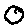
Label: 0